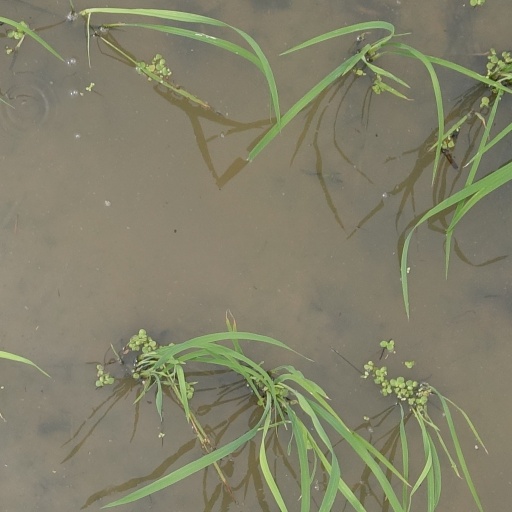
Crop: rice